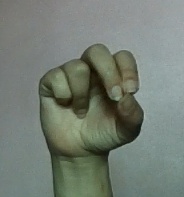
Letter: gaaf